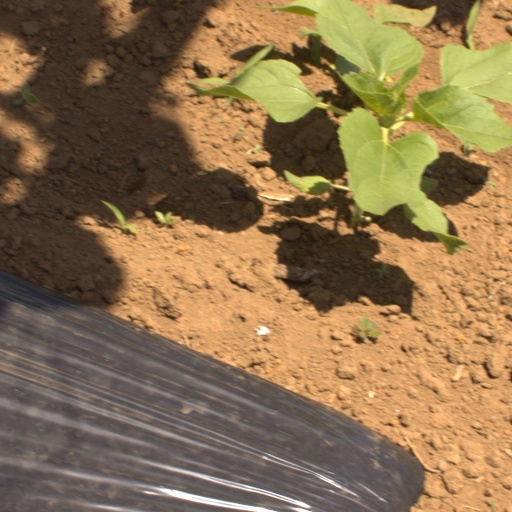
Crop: Jerusalem artichoke